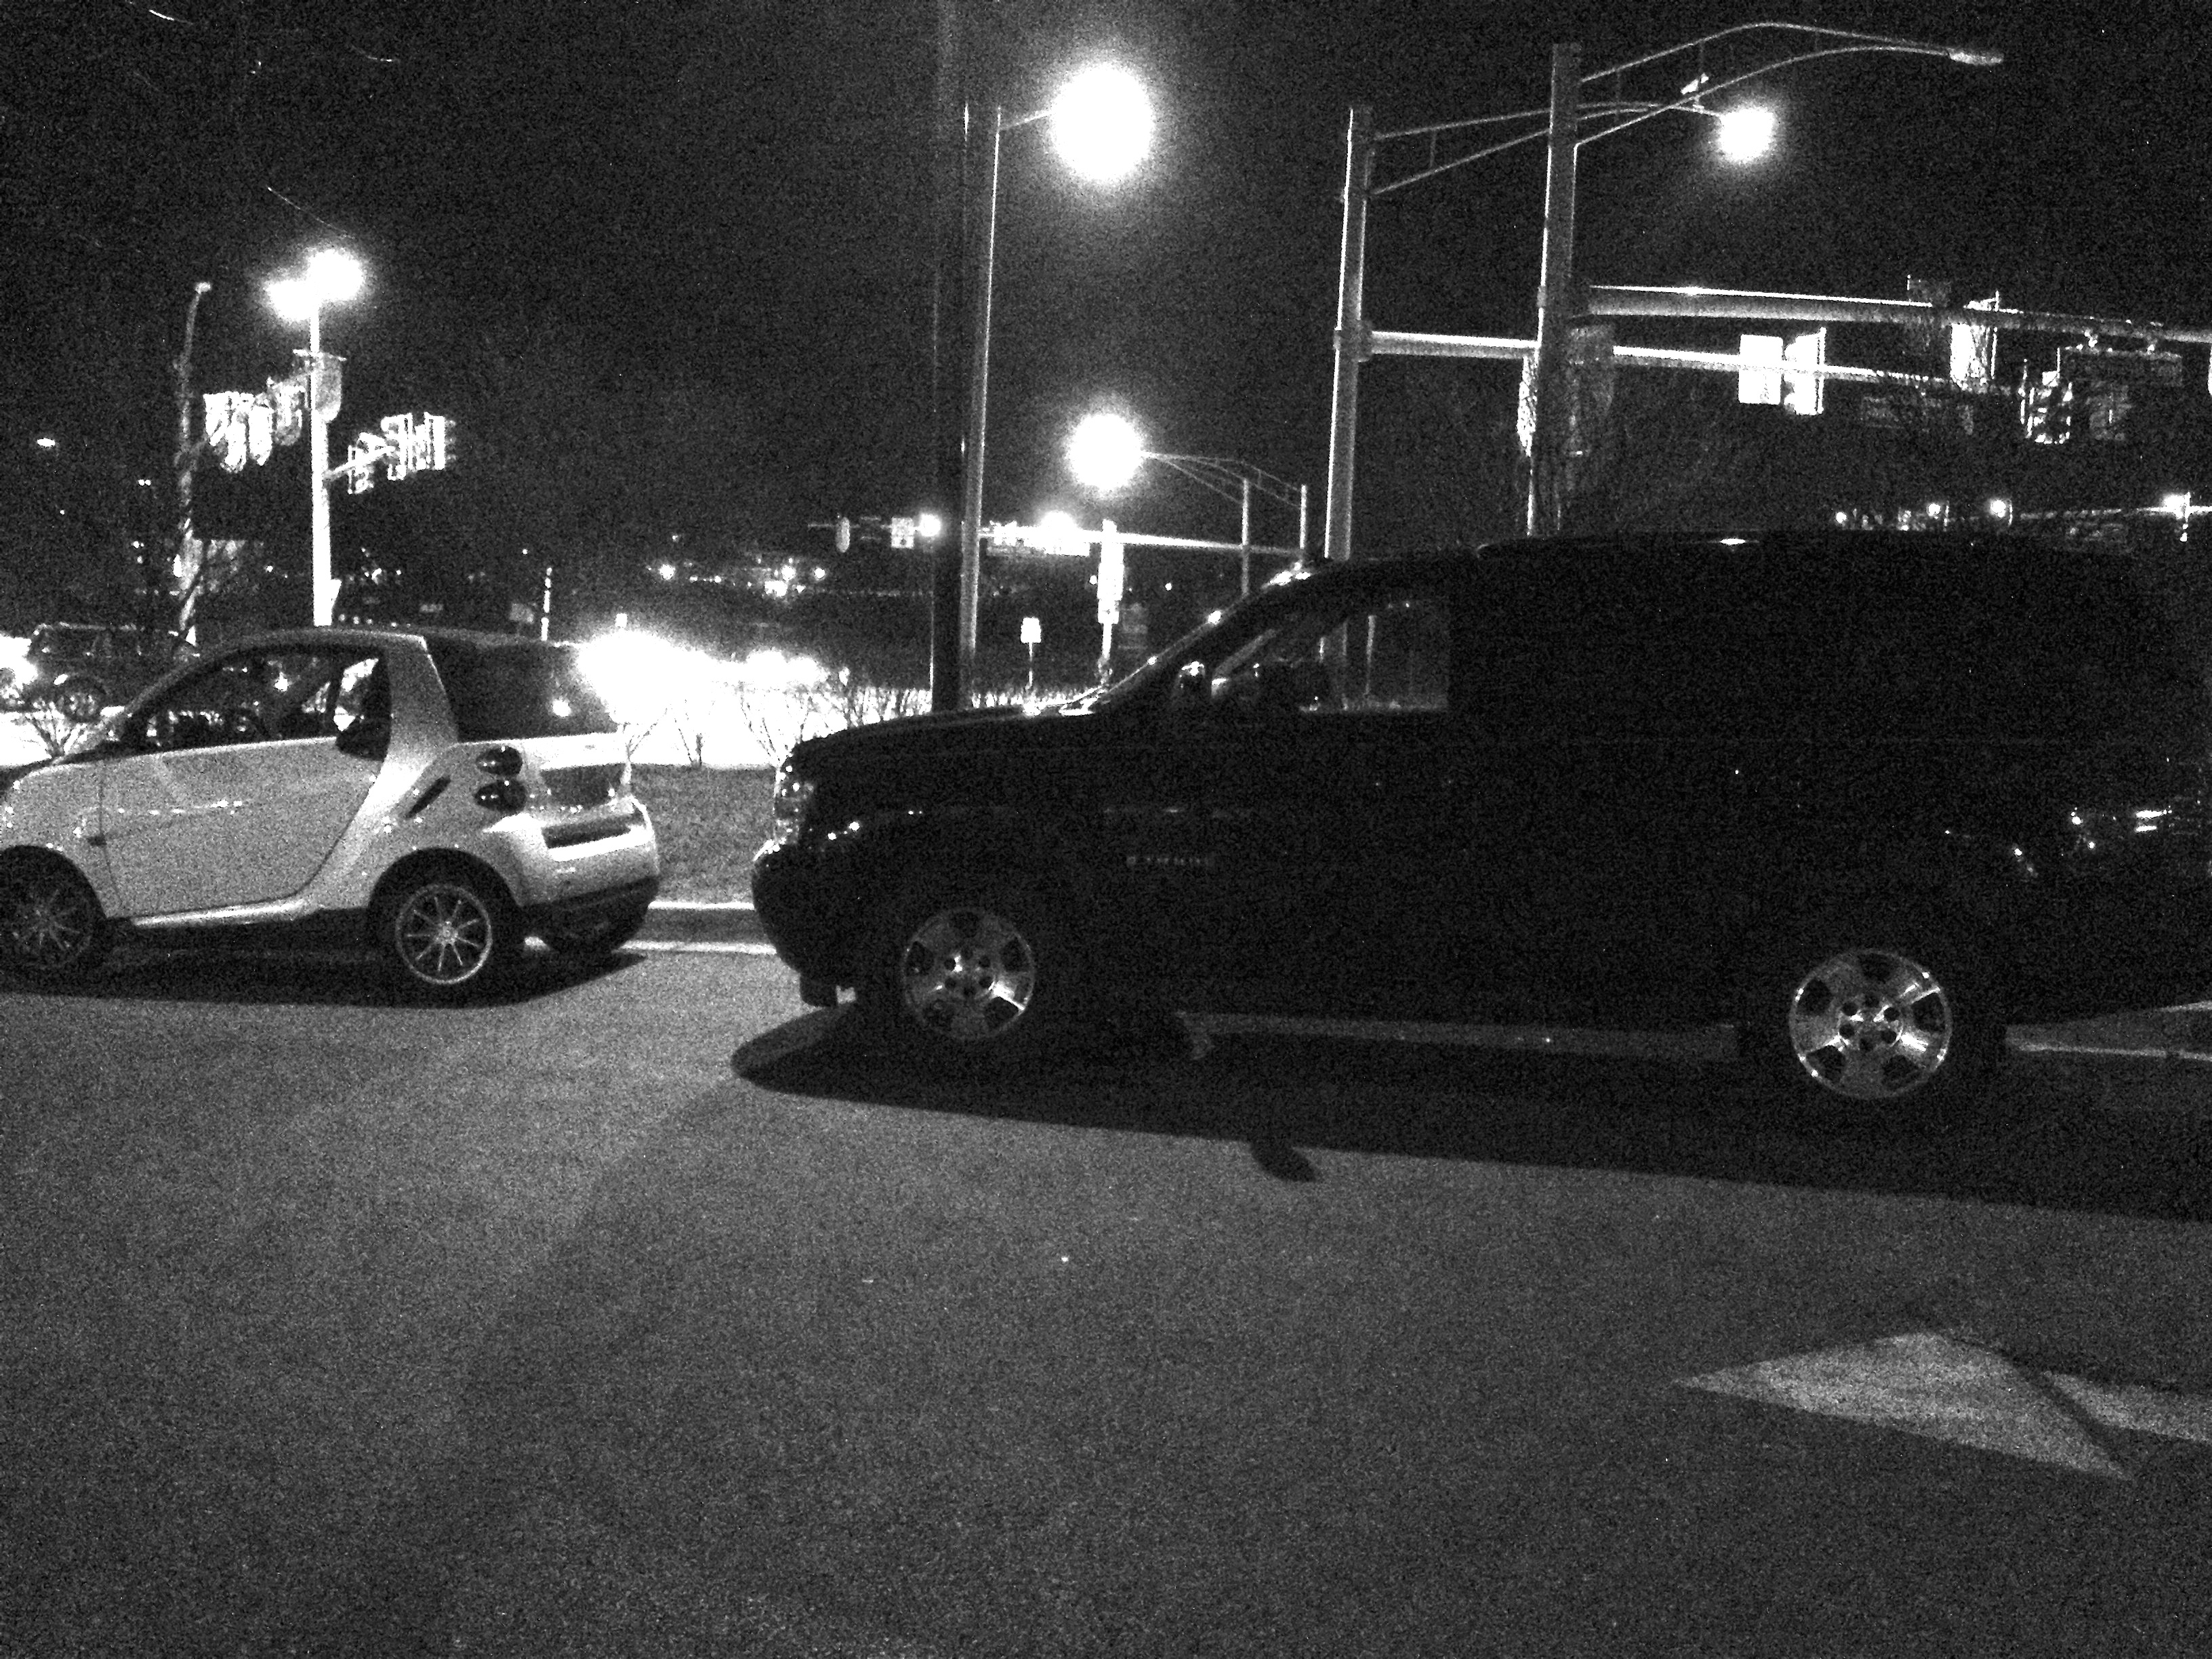
snow, black and white, car, night, vehicle, darkness, monochrome, lighting, monochrome photography, mode of transport